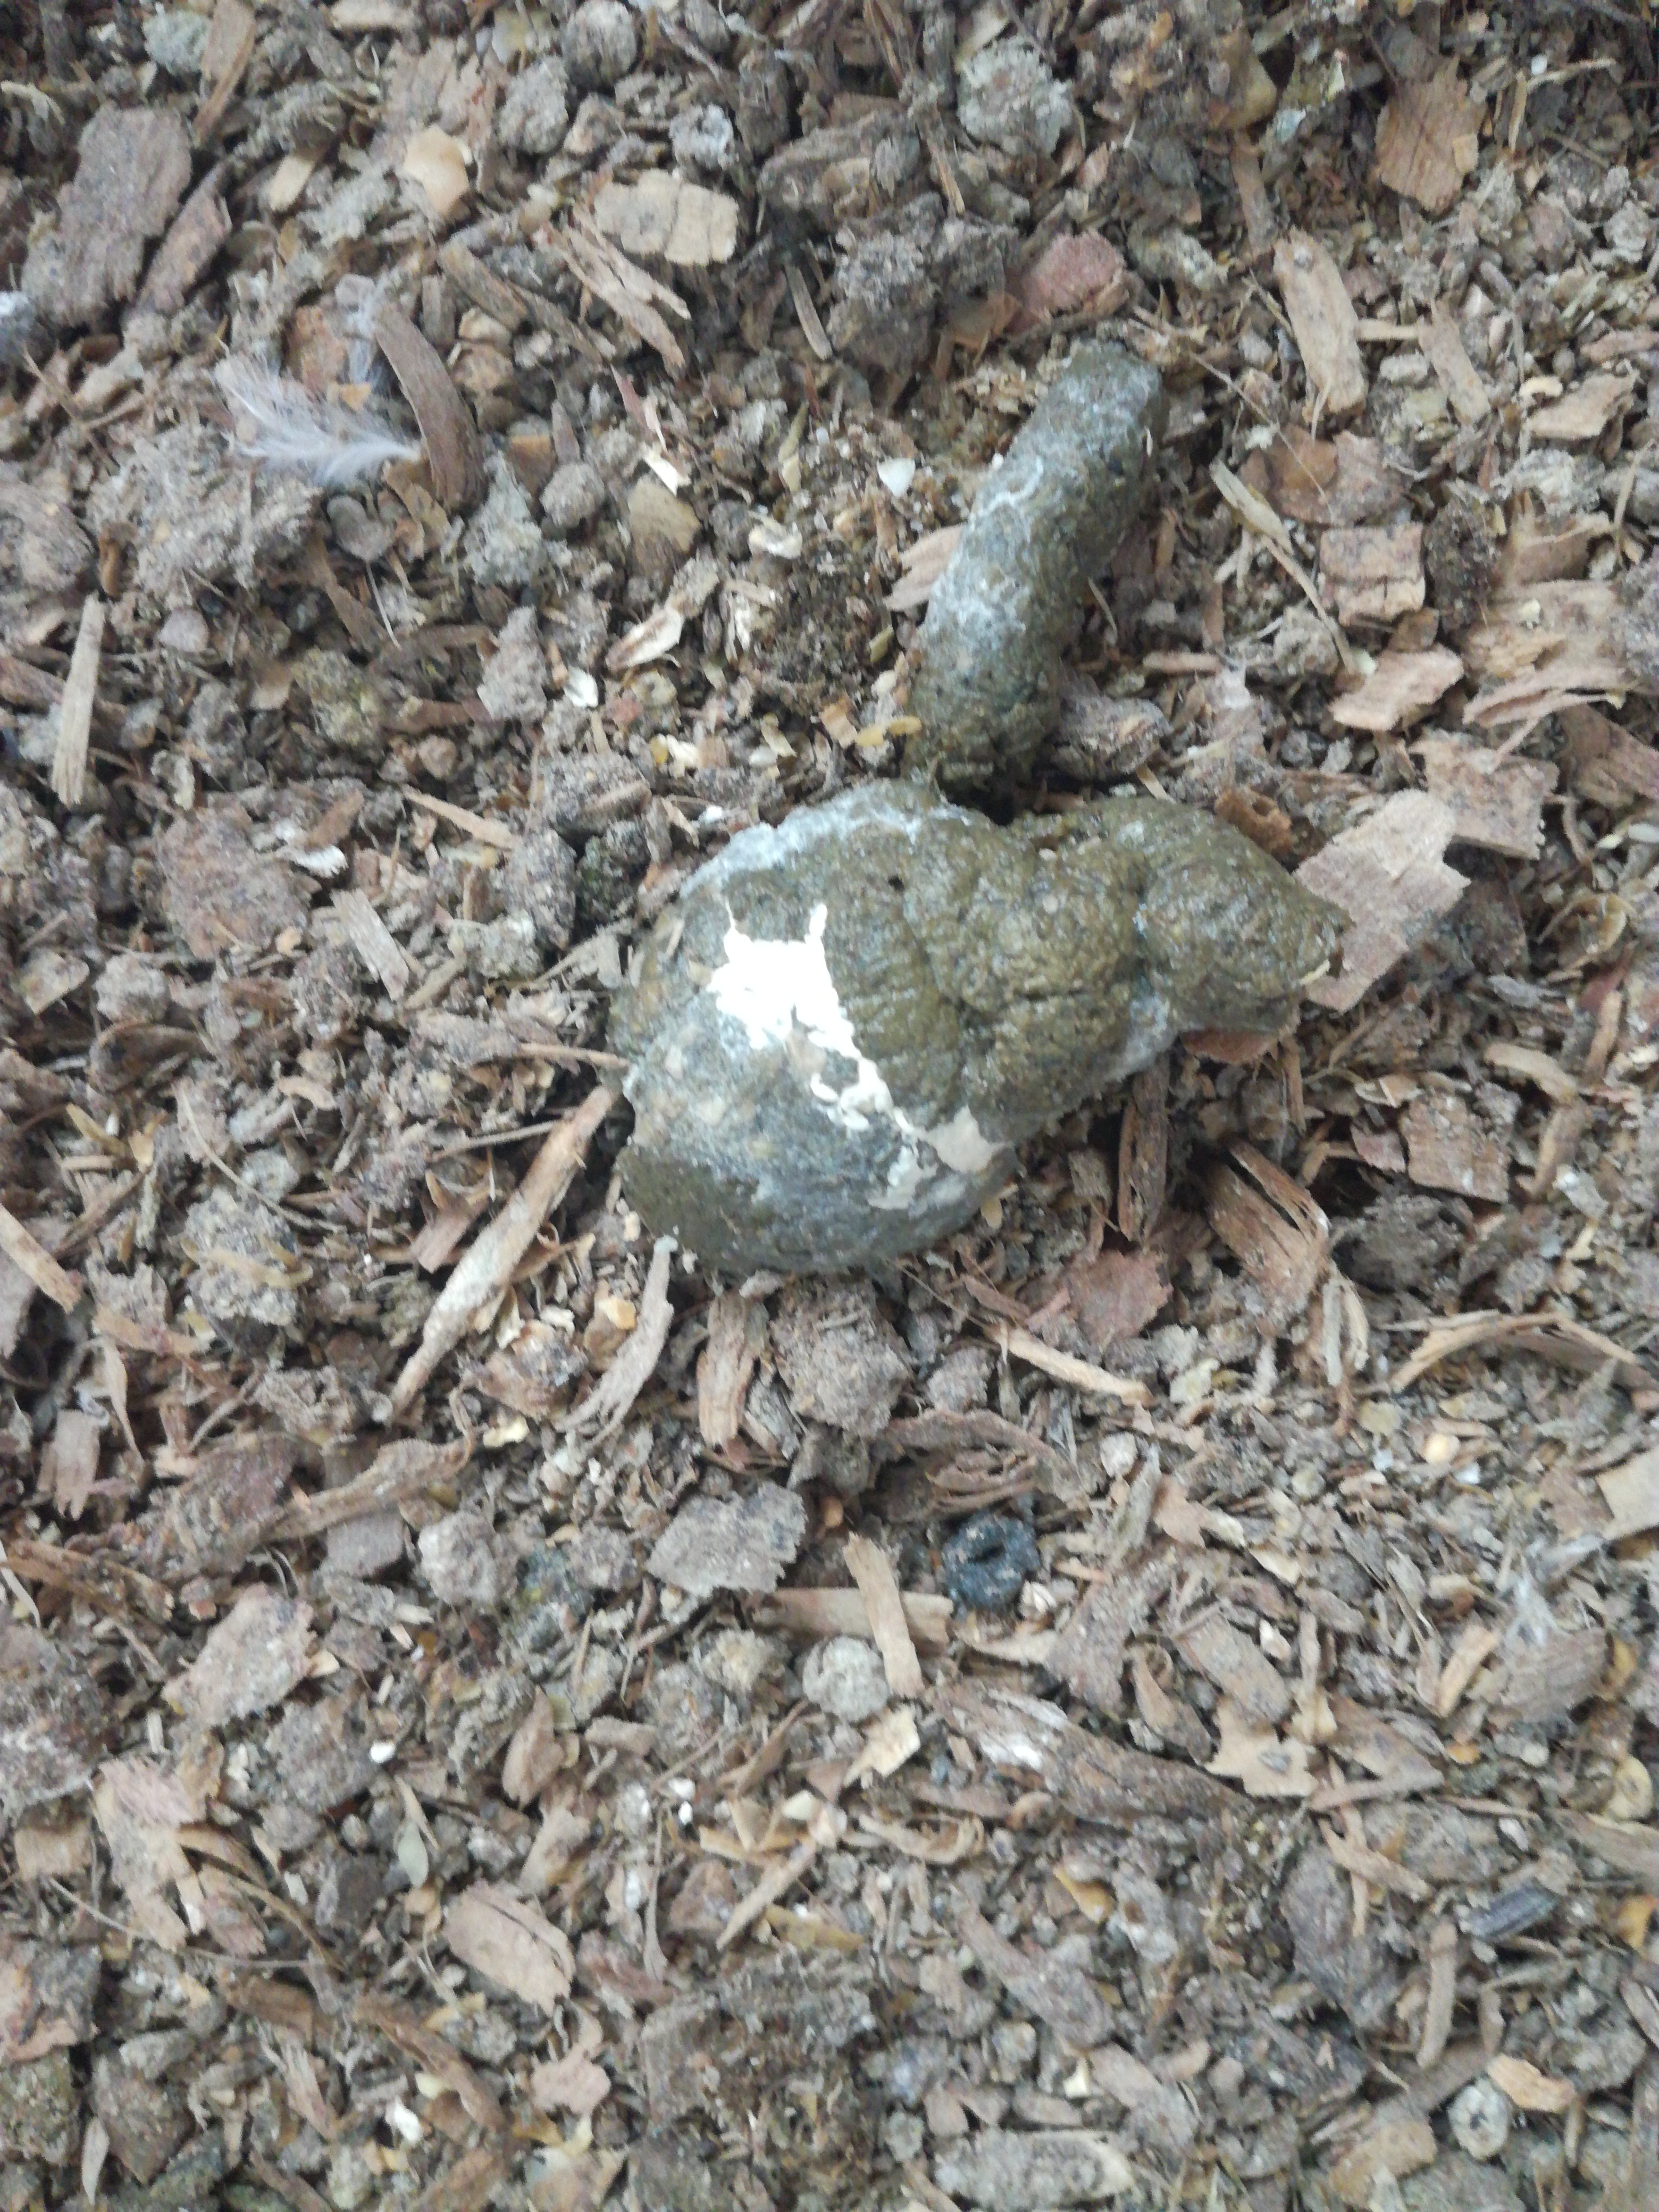
PCR-confirmed diagnosis: Healthy